Princess Zelda

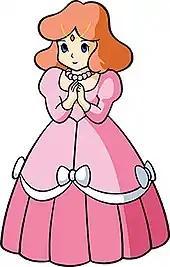
Zelda was depicted in promotional artwork for the original "The Legend of Zelda" video game as a princess wearing a pink gown.

Official artwork created for the original game depicted the character dressed in a long pink gown wearing a necklace and tiara. Artwork for "Zelda II: The Adventure of Link" was similar and depicted her with red hair. For the development of "", Zelda was originally designed wearing a sci-fi themed outfit to correspond with an early multi-world game concept, but this was eventually scrapped. For "Ocarina of Time" her royal dress was designed with a tabard featuring the Sheikah coat of arms and the Hyrule royal family crest.